Little Mount metro station

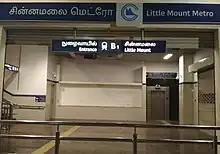

Metropolitan Transport Corporation (Chennai) bus routes number 1B, 5A, 5B, 5E, 9M, 14MET, 18A, 18D, 18E, 18R, 19A, 19B, 19BCT, 19C, 19T, 23C, 23V, 29N, 45A, 45B, 45E, 47, 47A, 47D, 51B, 51E, 51F, 51J, 51M, 51N, 52, 52B, 52K, 52P, 54, 54B, 54D, 54E, 54G, 54K, 54L, 54M, 54P, 54S, 54T, 60, 60A, 60D, 60H, 65A, 88C, 88CCT, 88CET, 88D, 88K, 88KCT, 88L, 88R, 118A, 119G, 119T, 129C, 151, 154, 154A, 154P, 188, 188K, 221, 221H, 519, 554, 570, 570AC, 570P, 570X, 597, A45B, A47, A51, B18, B29NGS, D51, E18, G18, J51, M7, M9M, M18C, M19B, M45E, M51, M51D, M51R, M51V, M60, N45B, S35, V51, V51CUT, V151, serves the station from nearby Little Mount bus stand.